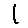
Label: 1